Kadijken

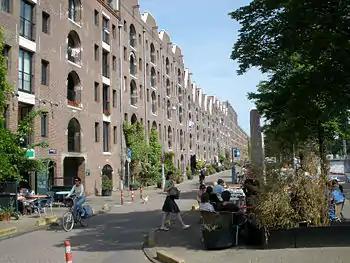
Entrepotdok viewed from the Nijlpaardenbrug bridge

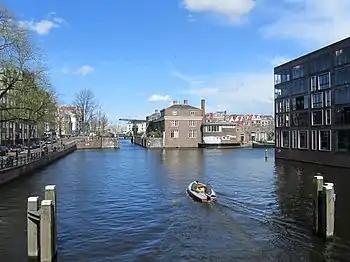
Southwestern point of the Kadijken, with Nieuwe Herengracht canal (left), the Scharrebiersluis sluice gates (centre) and Entrepotdok (right)

The Kadijken, a rectangular area measuring 900 by 170 metres, is bordered by Nieuwe Herengracht and Schippersgracht to the west, Nieuwe Vaart canal to the north, Sarphatistraat street to the east, and Entrepotdok canal to the south. The neighbourhood is cut into two halves, a larger western part and a smaller eastern part, by a former complex of sluice gates that forms a canal between the Nieuwe Vaart and Entrepotdok canals. This canal isolates the western part of the neighbourhood from the rest of the city, making it a "de facto" island.